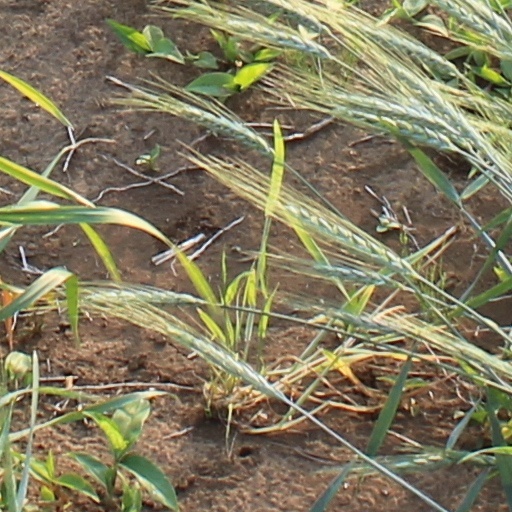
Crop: wheat